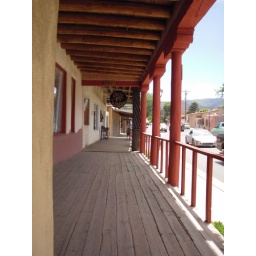
Old western style wooden sidewalk in downtown Taos